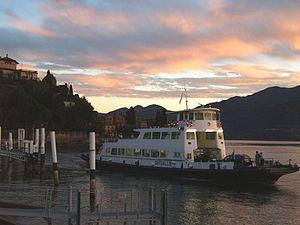
Le lac de Côme est un lac italien des Préalpes lombardes situé à cheval sur les provinces de Côme et de Lecco, à environ 45 km au nord de Milan. Avec une profondeur maximale de 418 m, un pourtour de 170 km et une superficie de 145 km², c'est l'un des plus importants lacs italiens.